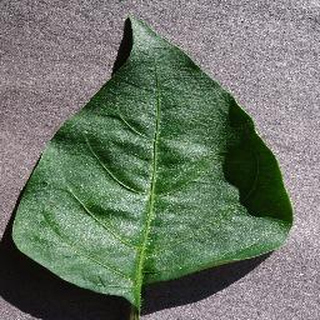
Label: healthy_bell_pepper